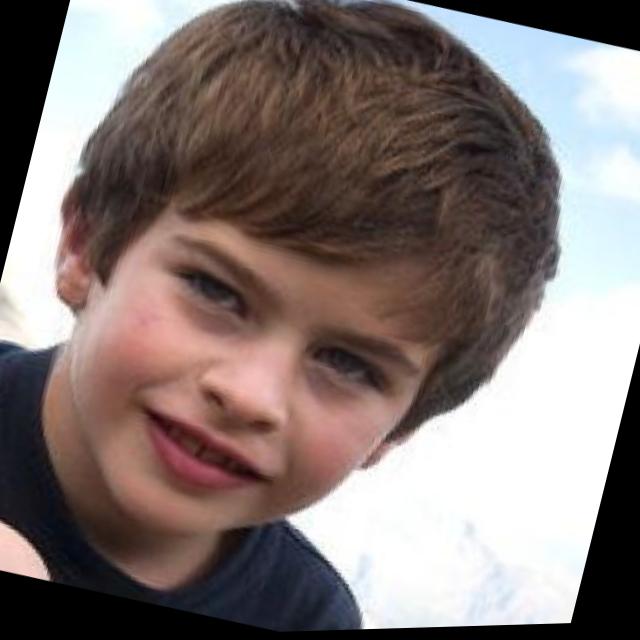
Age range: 0-12